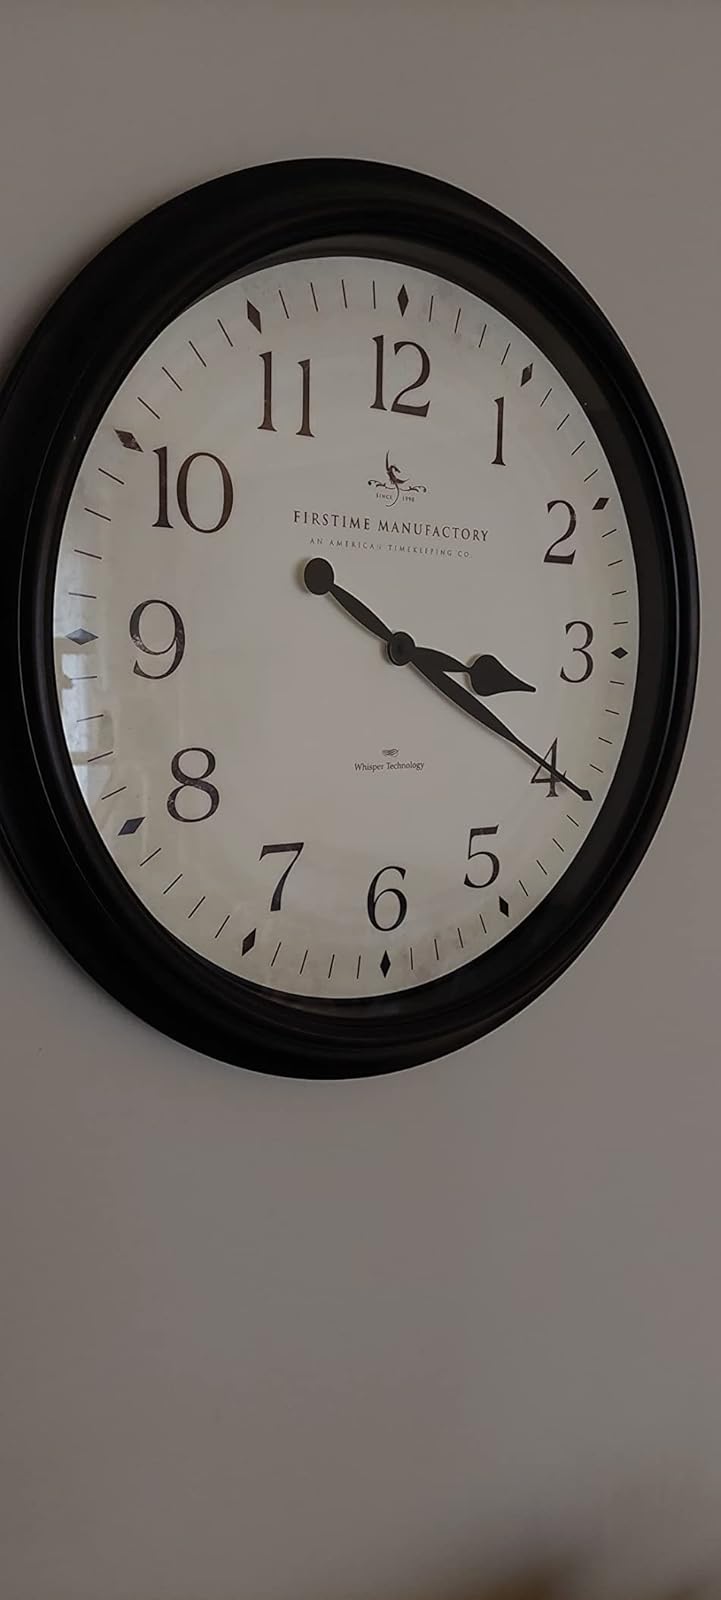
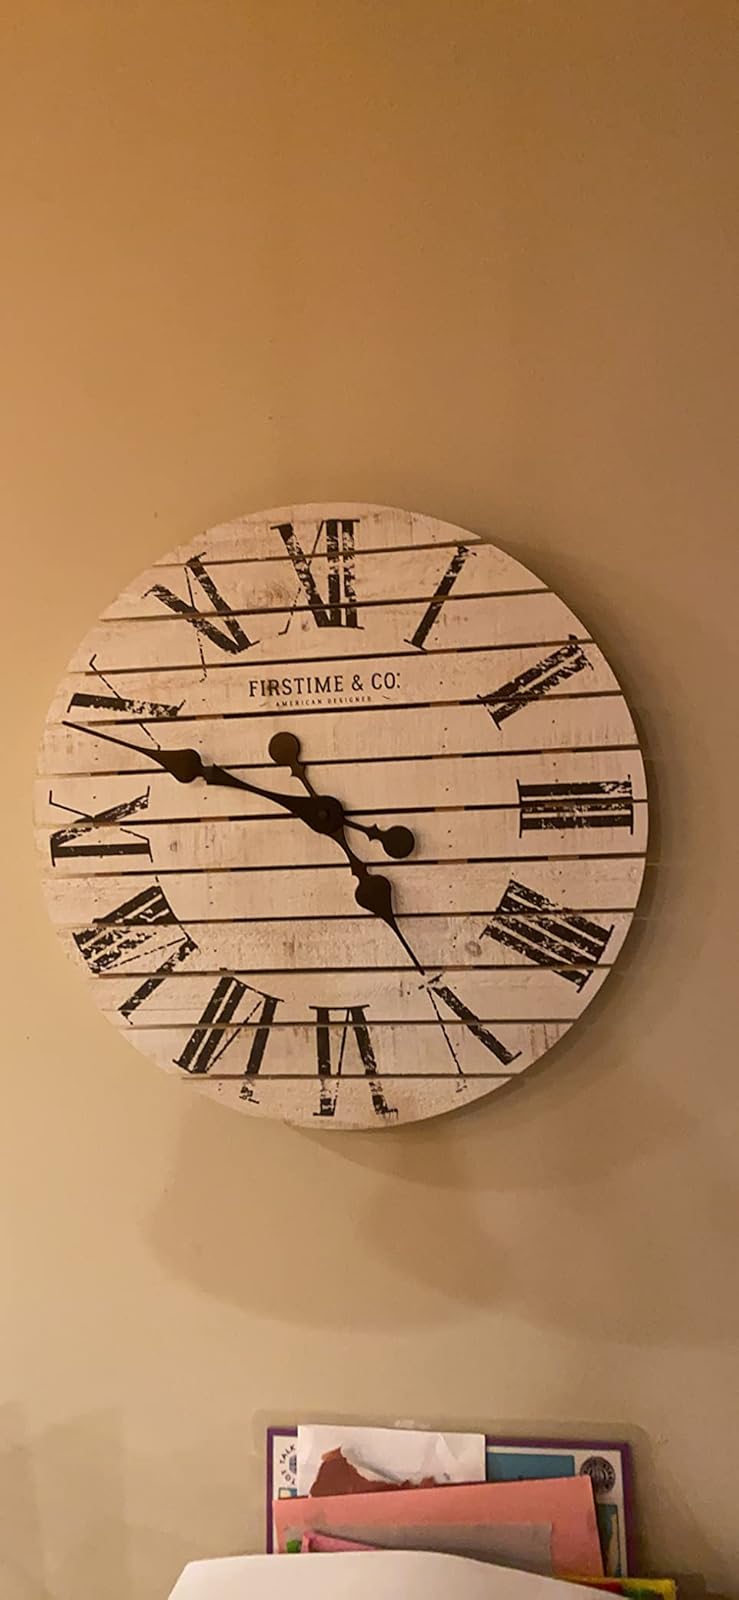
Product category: clock
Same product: no